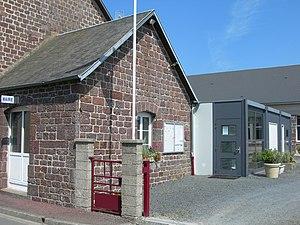
Mairie de Le Mesnil-Opac, Manche, Normandie, France